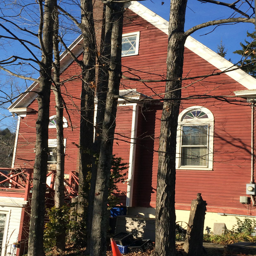
6 - pointed star of religious leader still visible in the home that once was the synagogue .